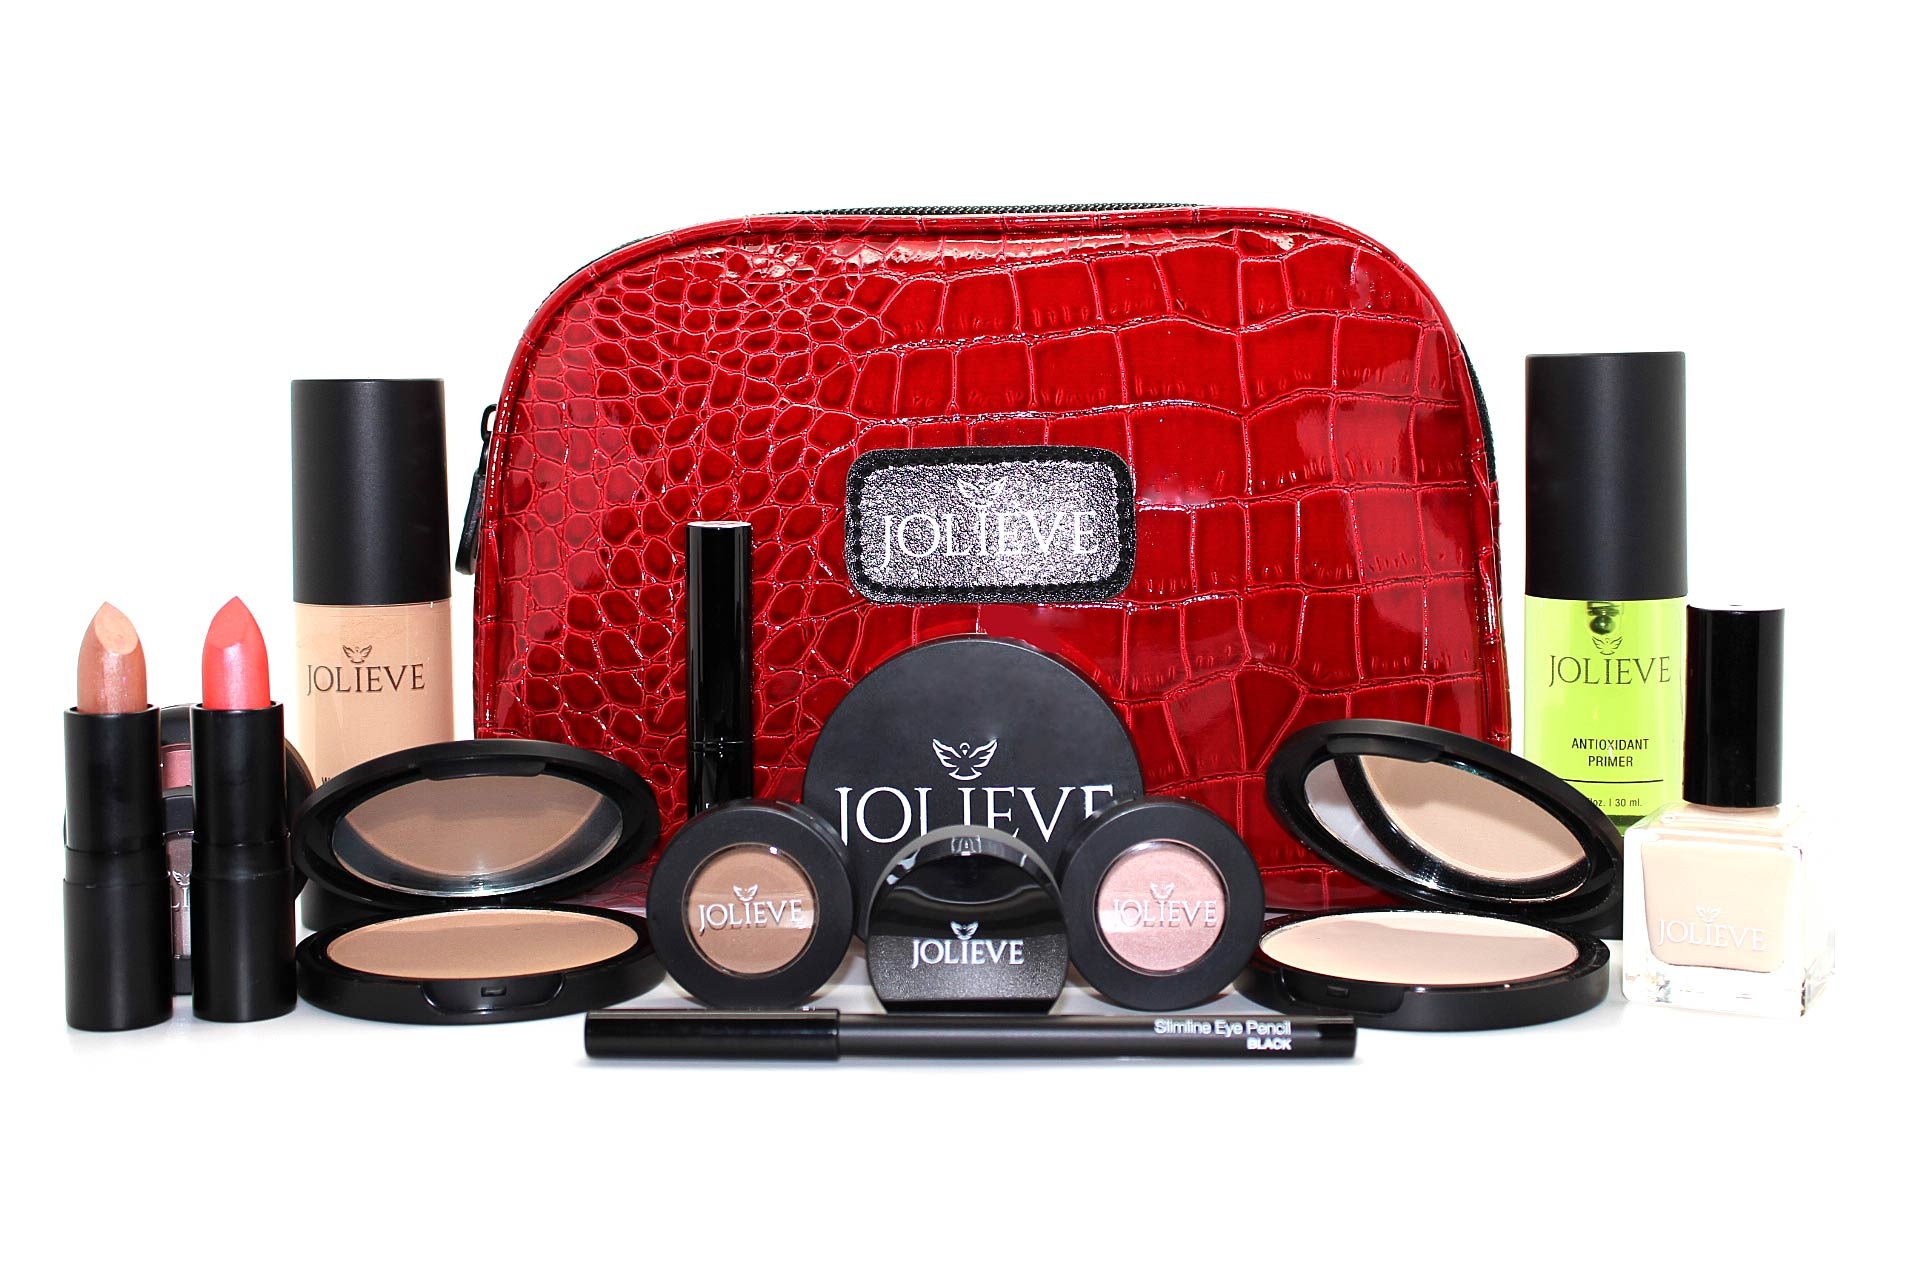
fashion, makeup, make up, human body, product, face, eye, organ, lipstick, cosmetics, eyelashes, eyeshadow, skincare